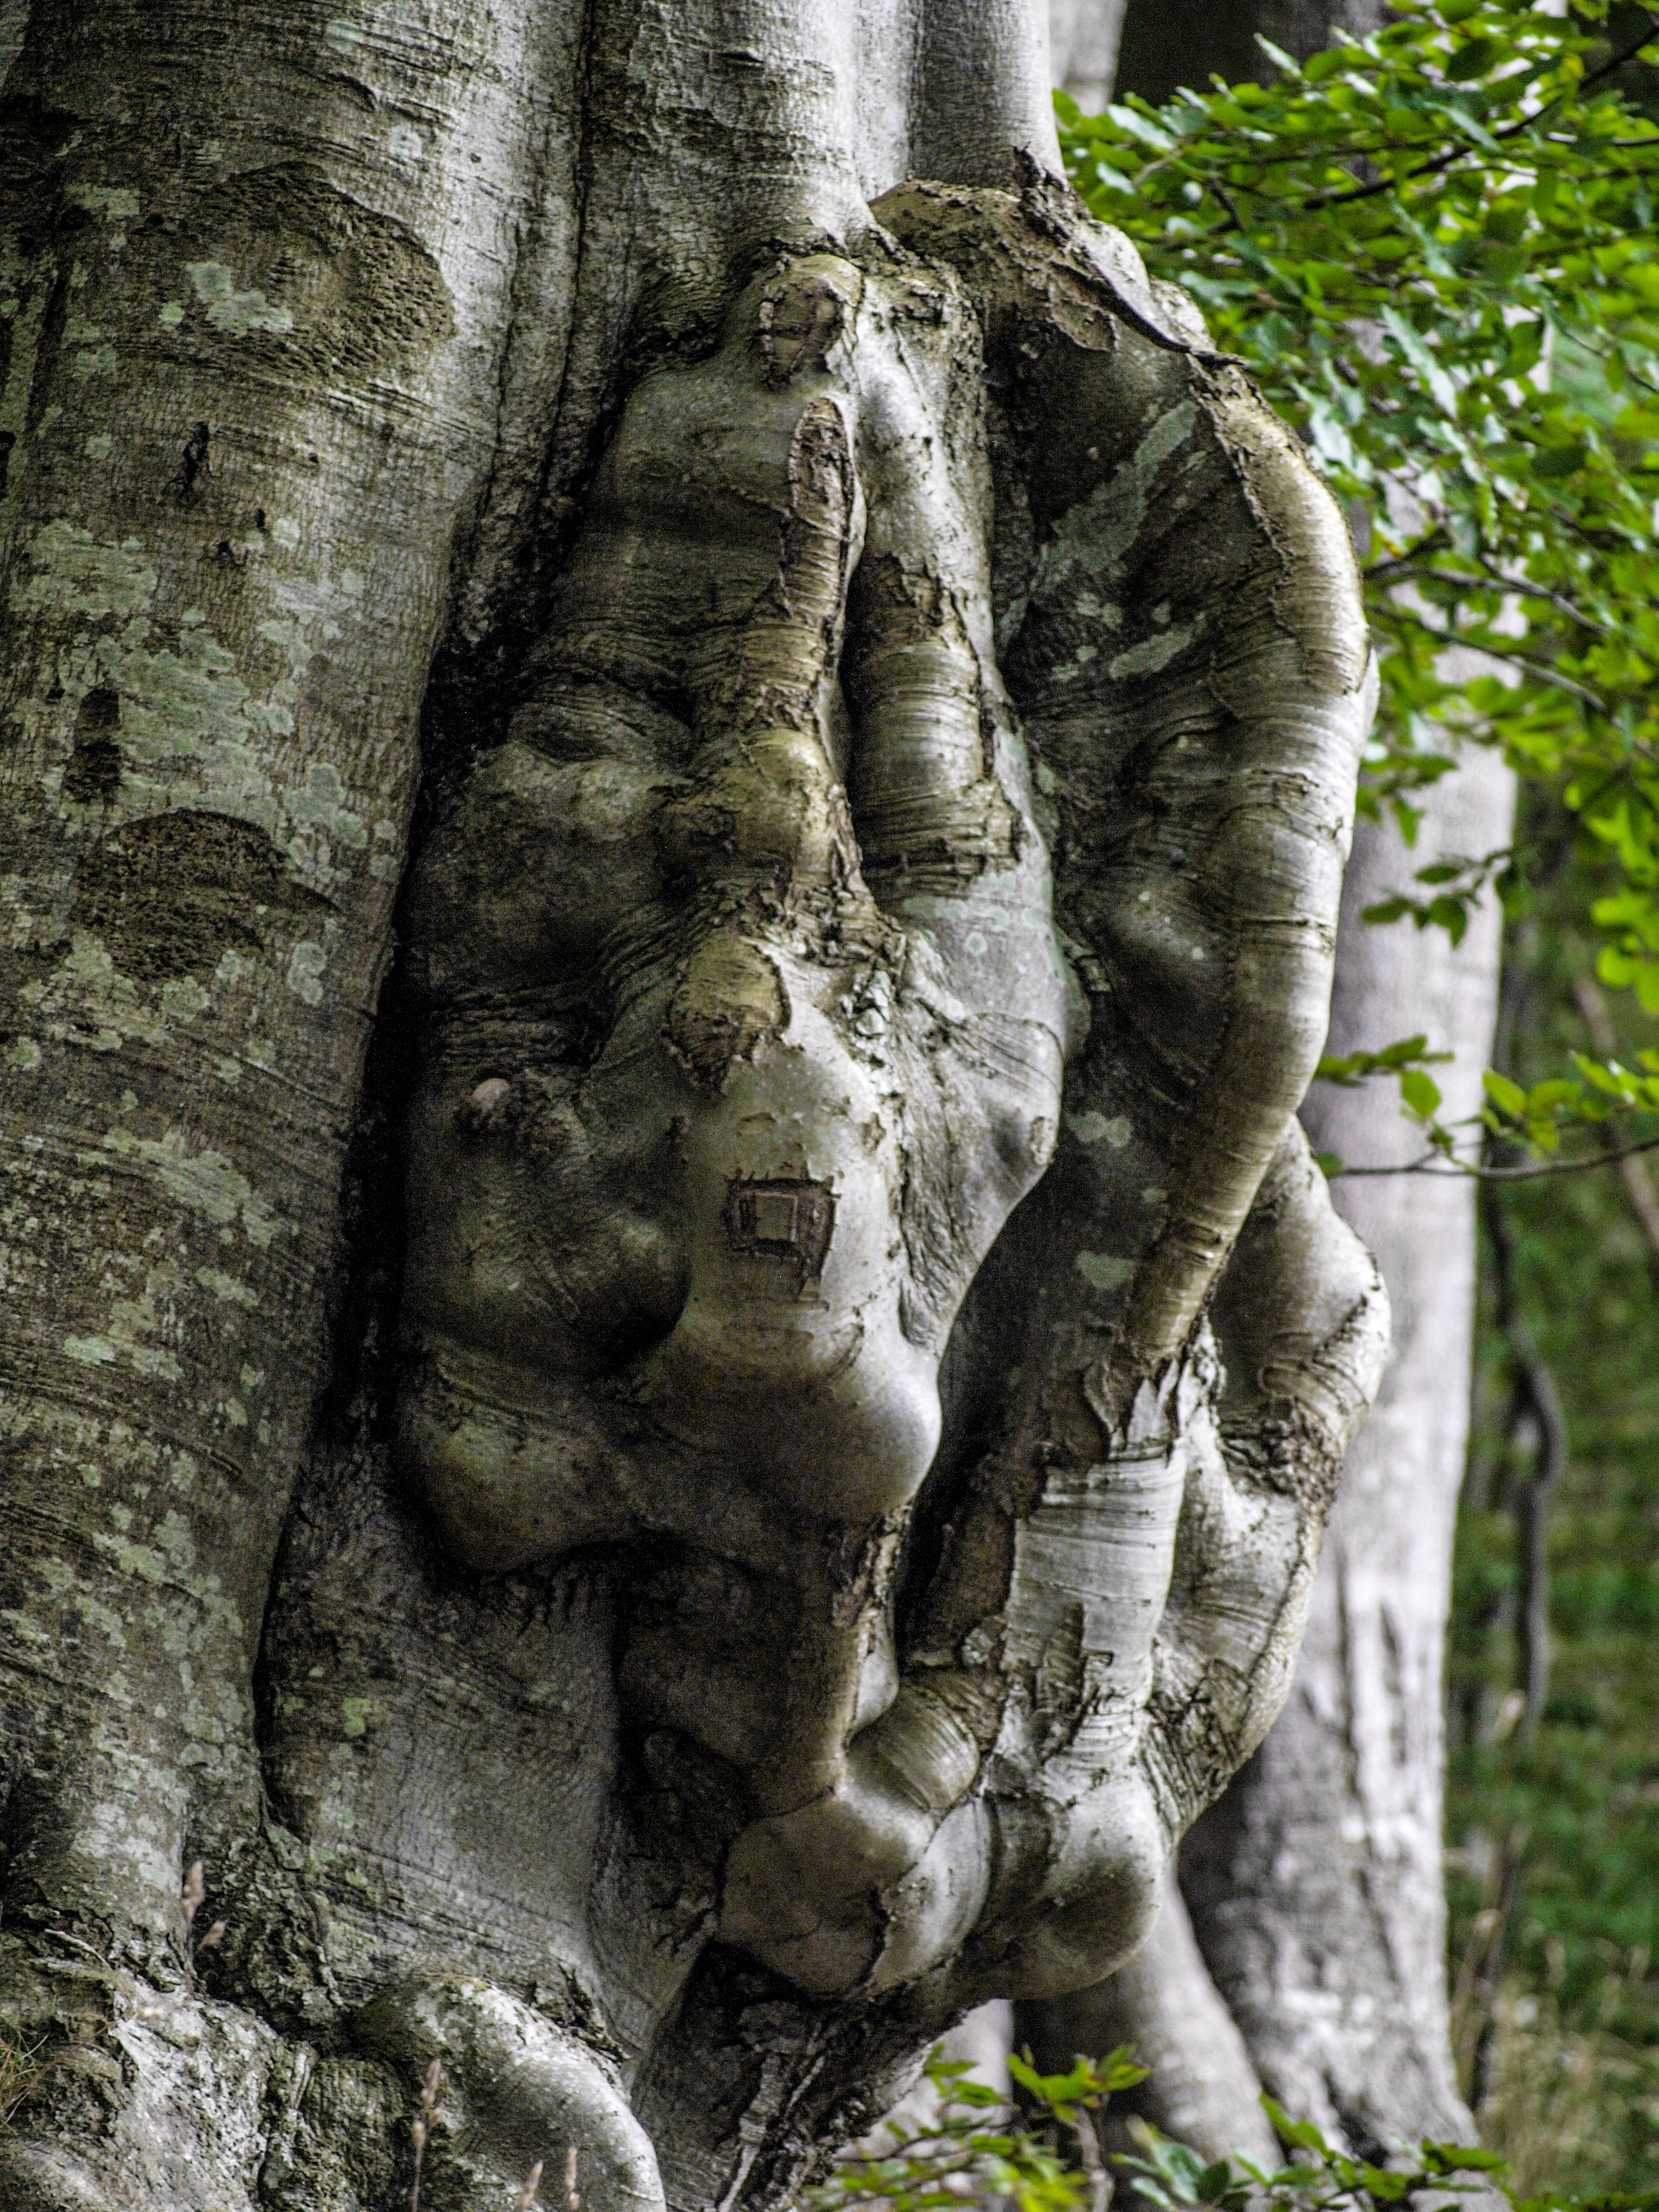
tree, nature, forest, rock, structure, plant, wood, trunk, monument, bark, statue, log, botany, tribe, sculpture, art, temple, carving, weathered baum, ancient history, woody plant